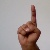
The image shows a hand gesture representing the letter 'D' in Indian Sign Language.